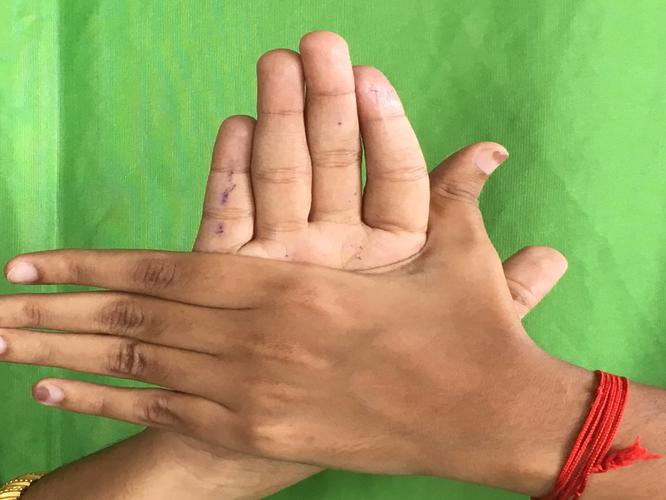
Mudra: Chakra
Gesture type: double_hand